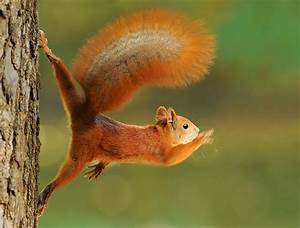
Label: squirrel